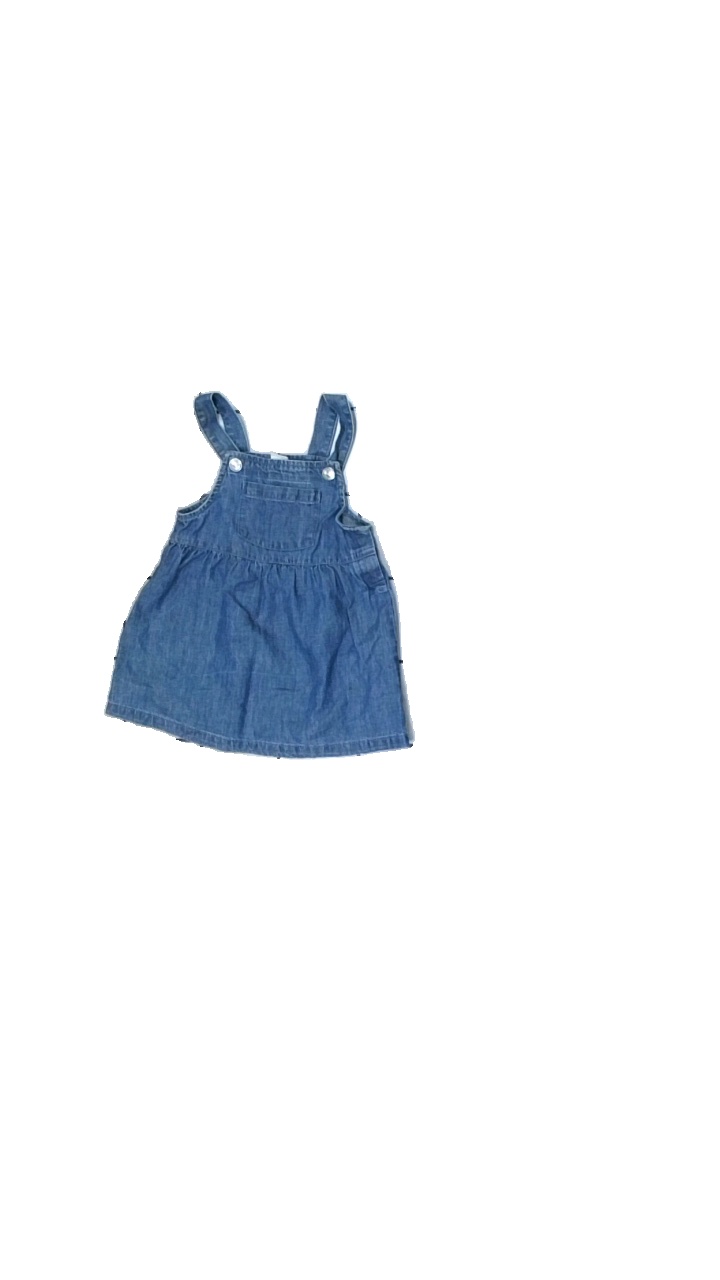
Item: Dress (Children)
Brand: H&m
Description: jeans dress for children
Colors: Blue
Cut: Tight
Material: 100% Cotton
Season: All
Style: Denim
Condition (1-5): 5
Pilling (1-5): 5
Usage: Reuse
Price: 50-100